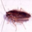
Label: cockroach